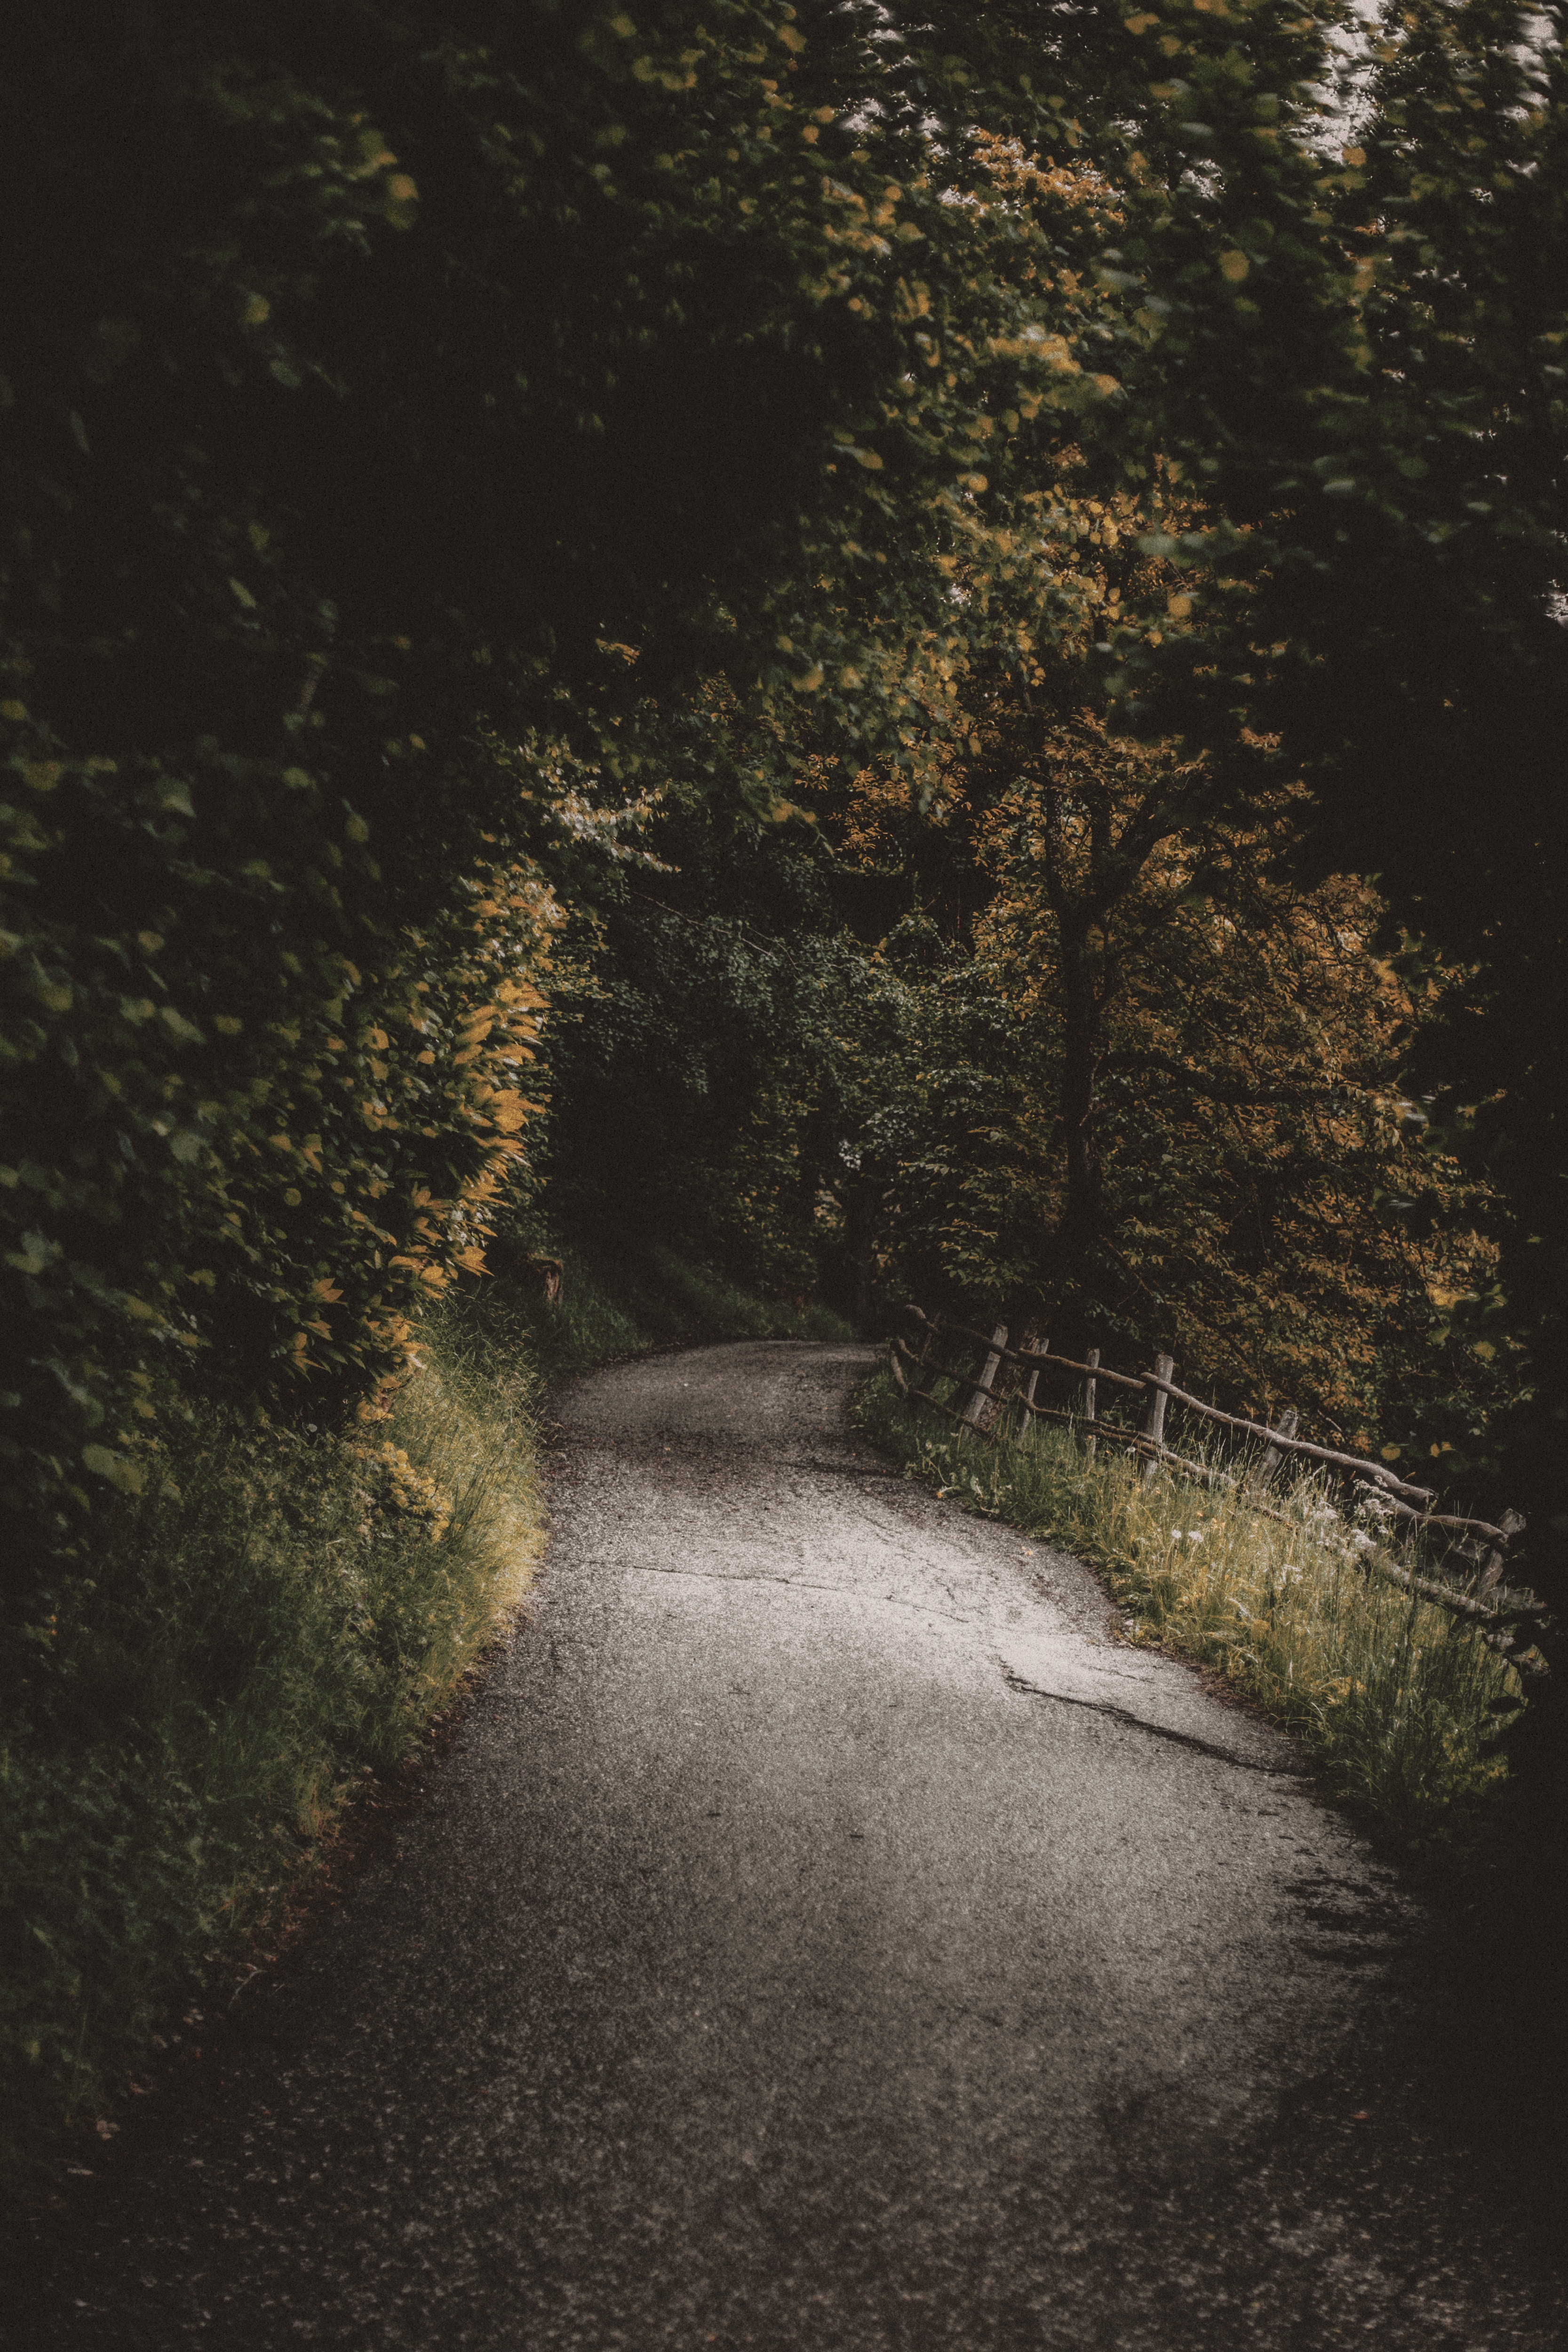
nature, tree, atmospheric phenomenon, sky, light, natural environment, road, natural landscape, leaf, sunlight, forest, brown, atmosphere, morning, darkness, branch, infrastructure, woody plant, trail, road surface, night, autumn, woodland, asphalt, thoroughfare, landscape, winter, plant, dirt road, wood, lane, Tints and shades, cloud, shadow, street